Heaven

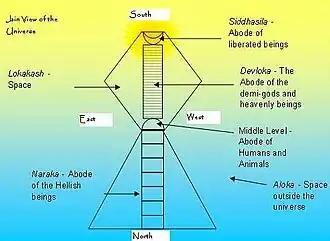
Structure of Universe per the Jain Scriptures

The shape of the Universe as described in Jainism is shown at right. Unlike the current convention of using North direction as the top of map, this uses South as the top. The shape is similar to a part of human form standing upright.